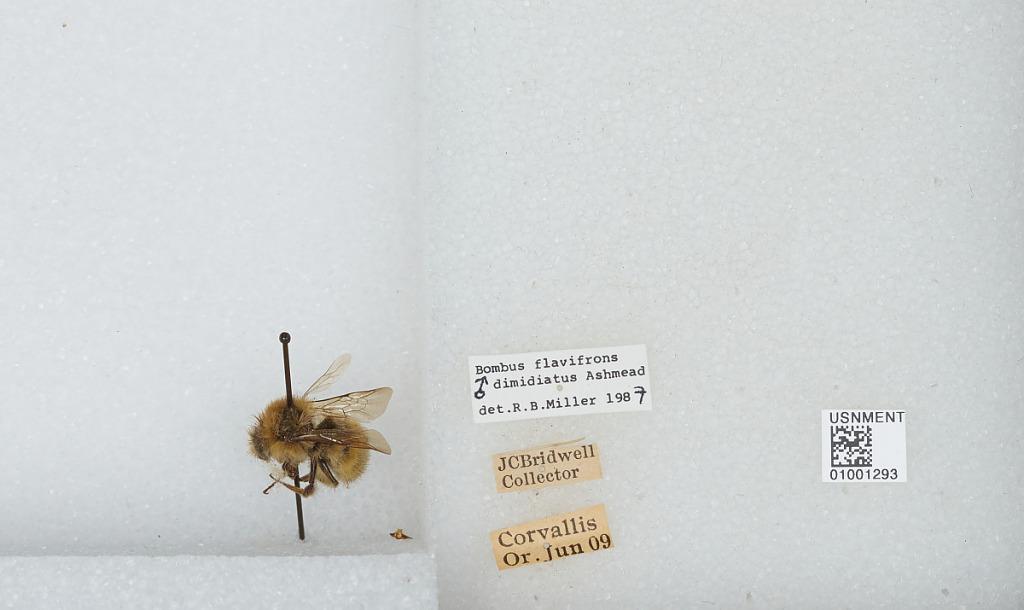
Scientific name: Bombus (Pyrobombus) flavifrons Cresson
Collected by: J. Bridwell
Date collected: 1909-6-
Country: United States
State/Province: Oregon
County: Benton
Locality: Corvallis
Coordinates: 44.5667, -123.283
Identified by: Miller, R. B.